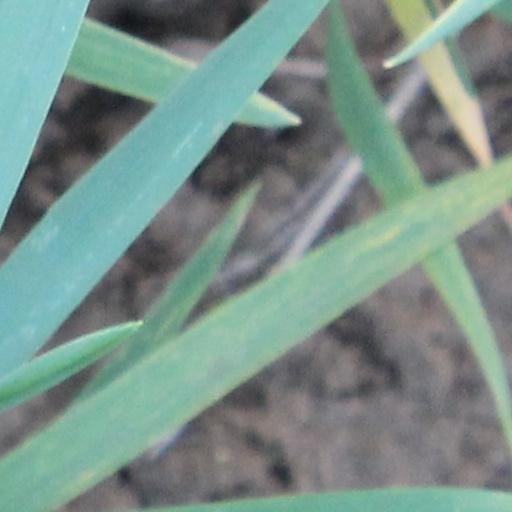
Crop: wheat